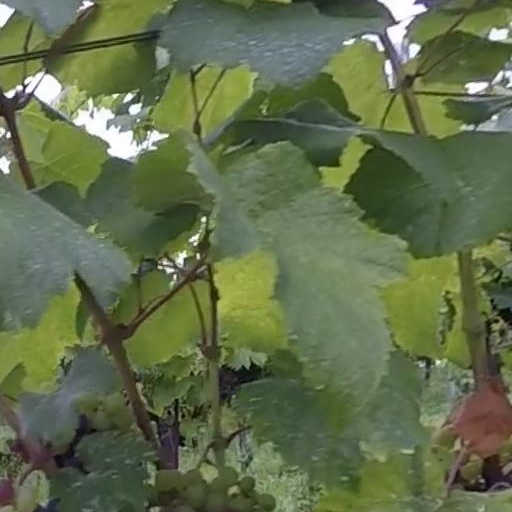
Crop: grape